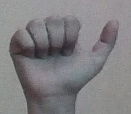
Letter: dhad